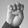
ASL letter: E